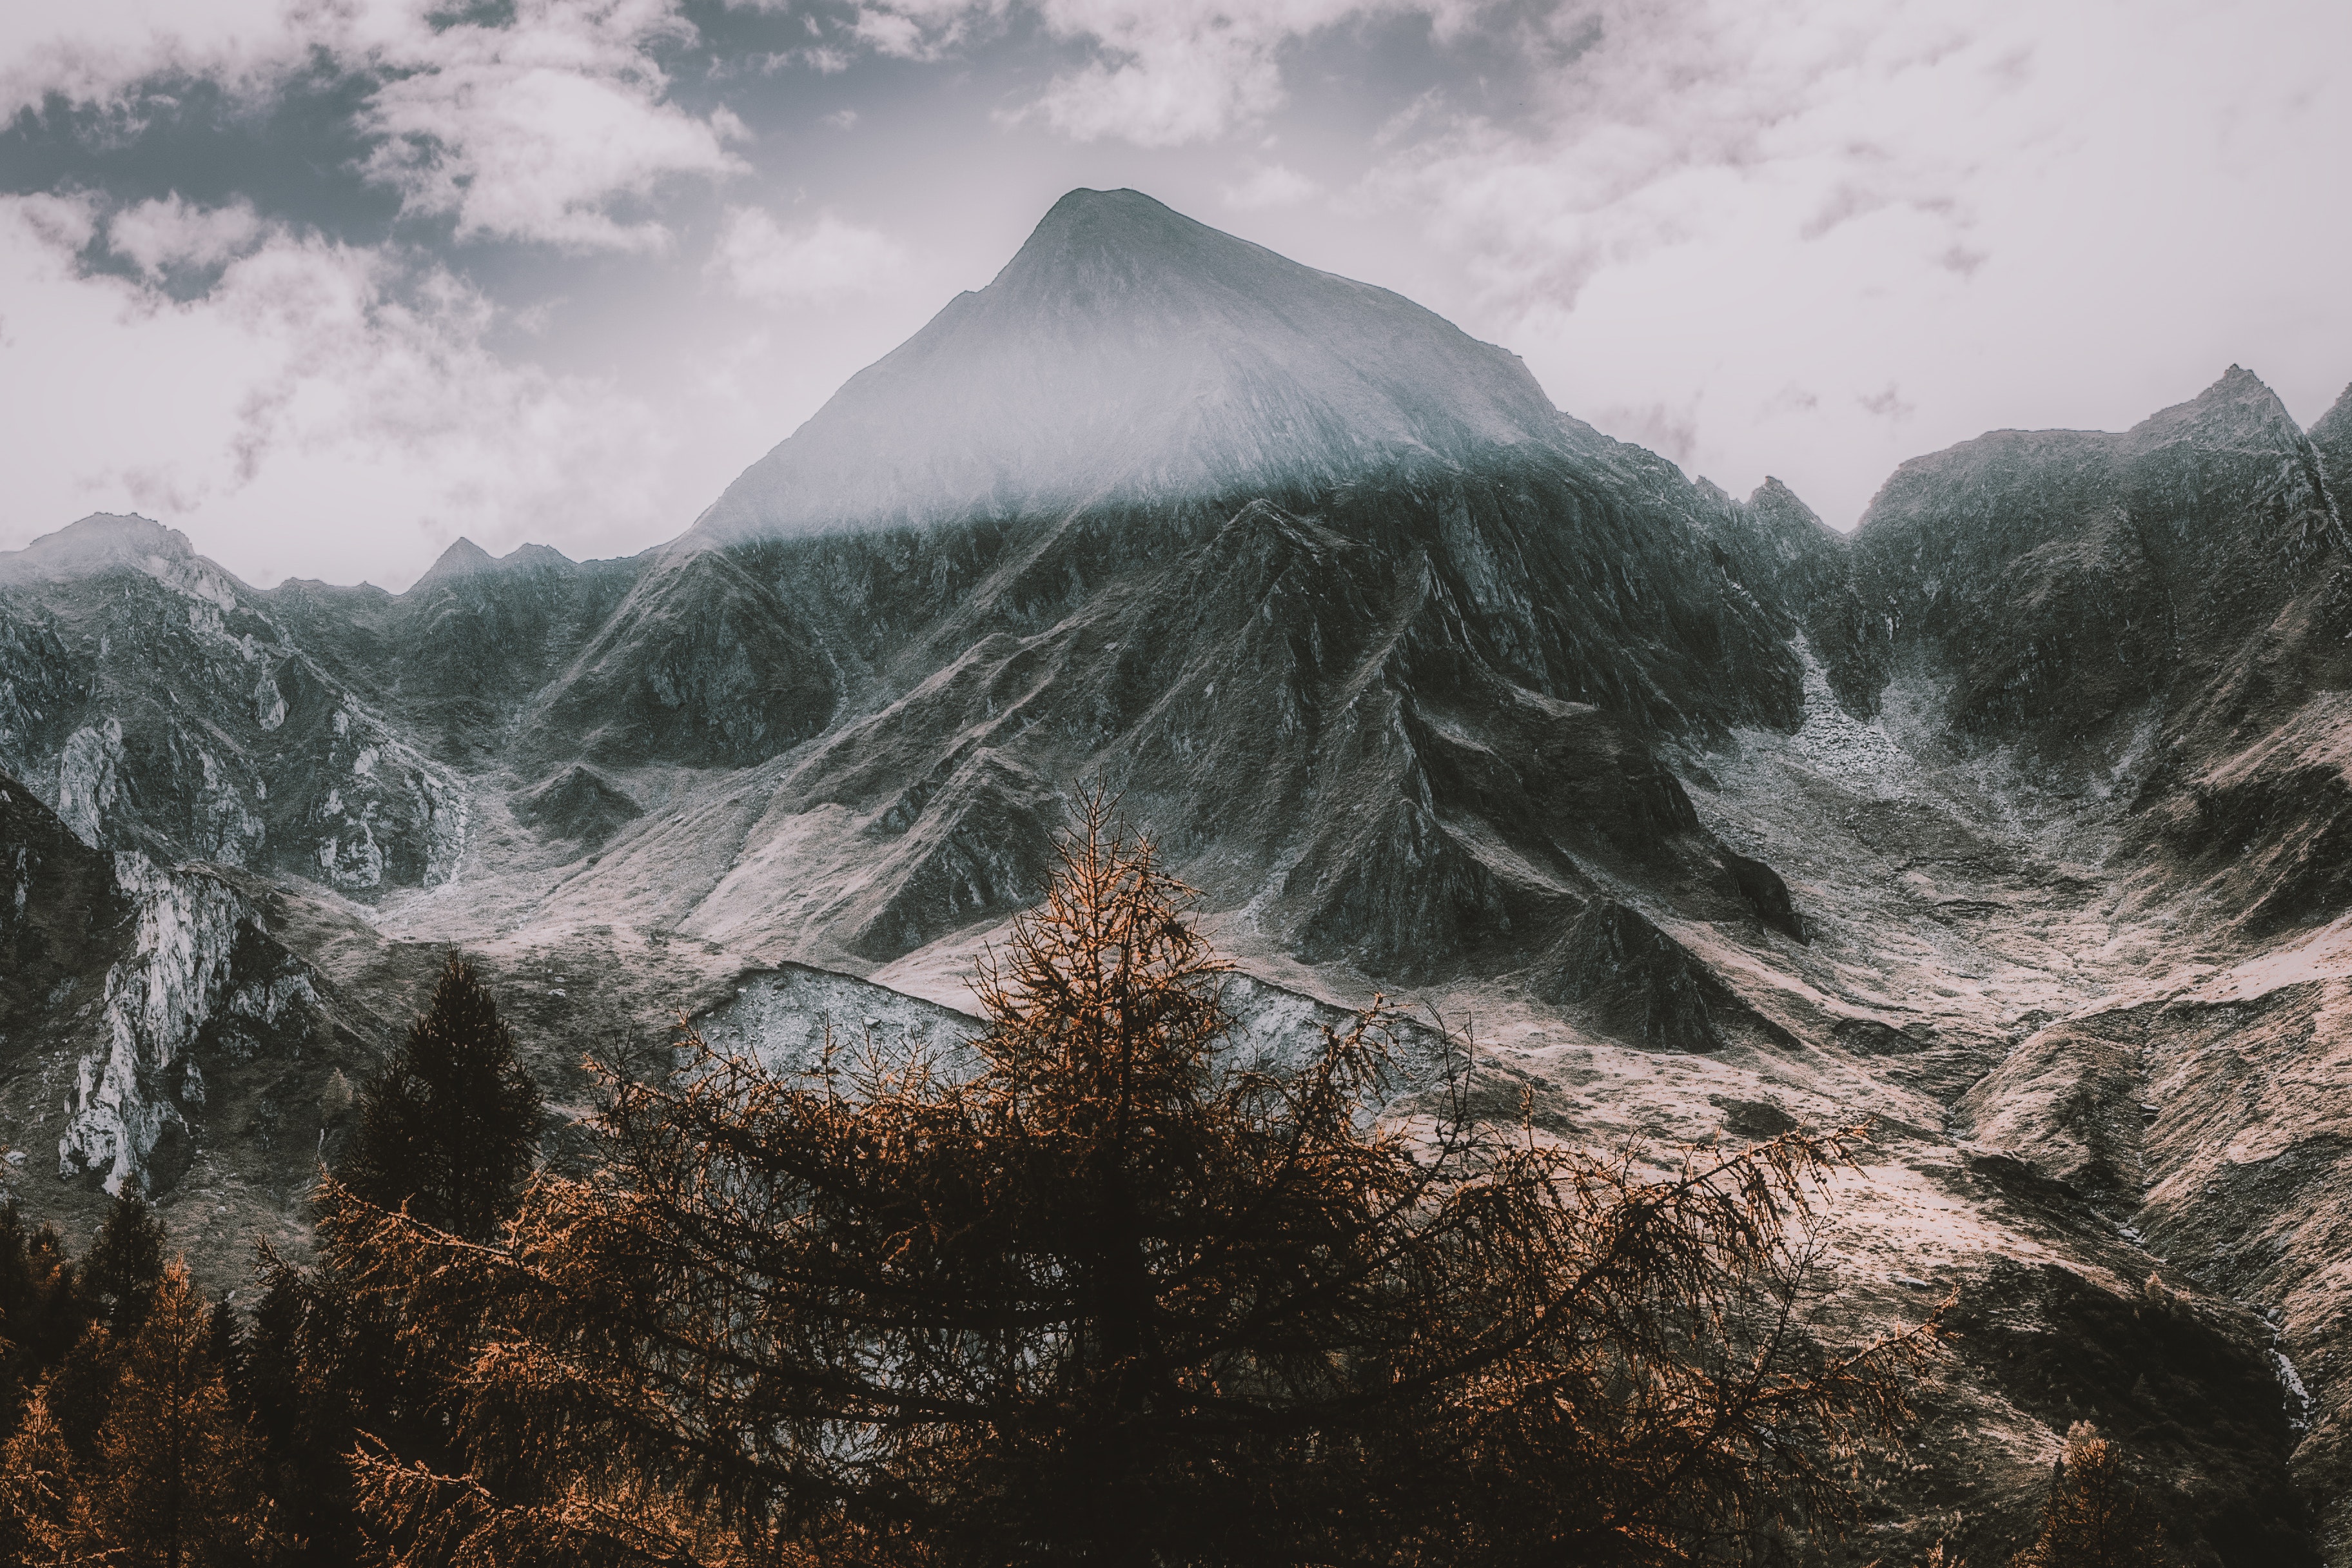
mountainous landforms, mountain, nature, highland, mountain range, sky, atmospheric phenomenon, wilderness, hill, stratovolcano, ridge, massif, summit, fell, tree, mount scenery, cloud, landscape, hill station, alps, geological phenomenon, extinct volcano, rock, volcanic landform, terrain